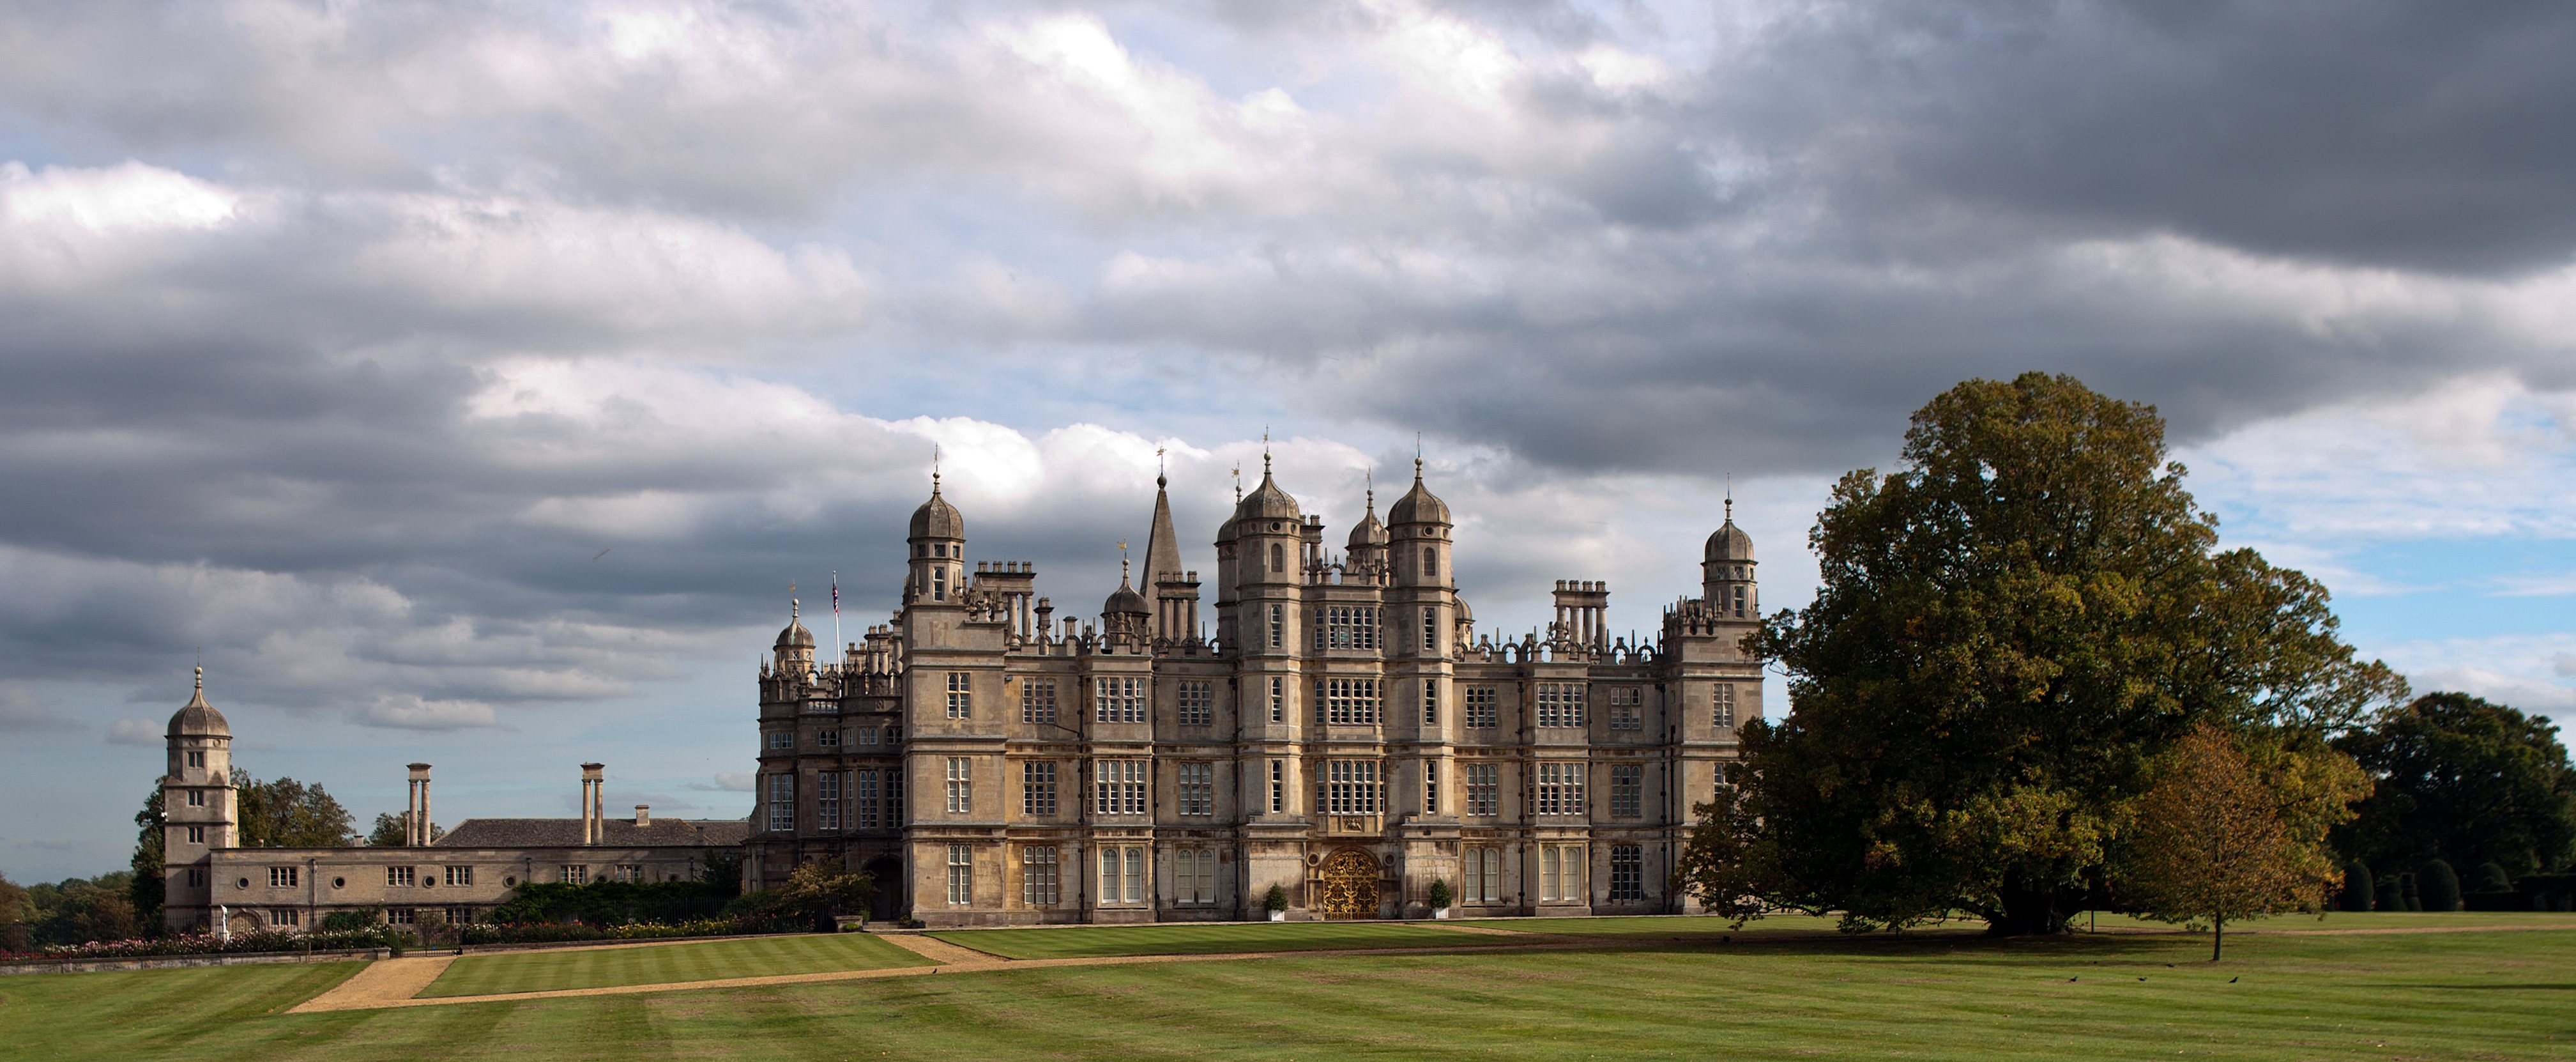
architecture, building, chateau, castle, property, cathedral, historic, england, heritage, estate, tudor, elizabethan, lincolnshire, country house, english country house, stately home, stamford, burghley house